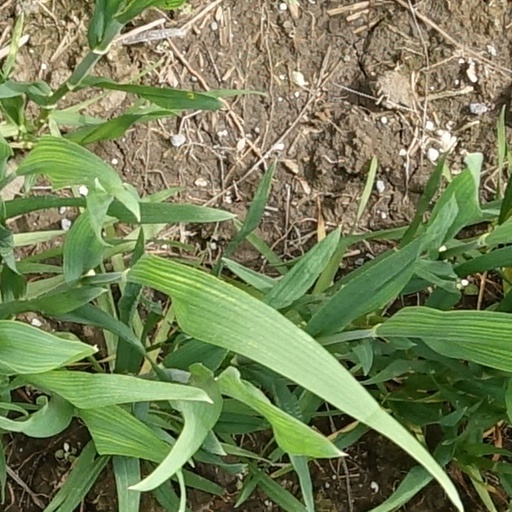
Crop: wheat